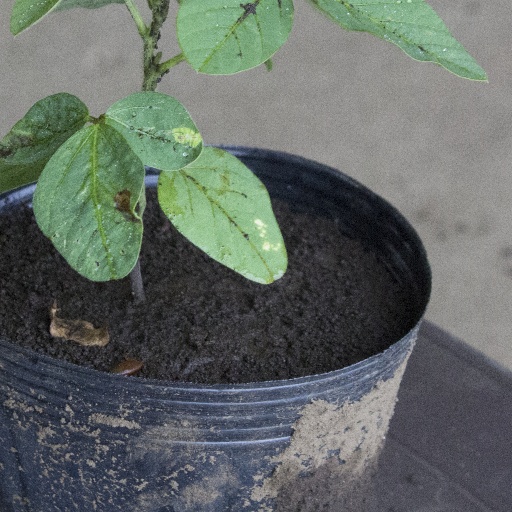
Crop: soybean